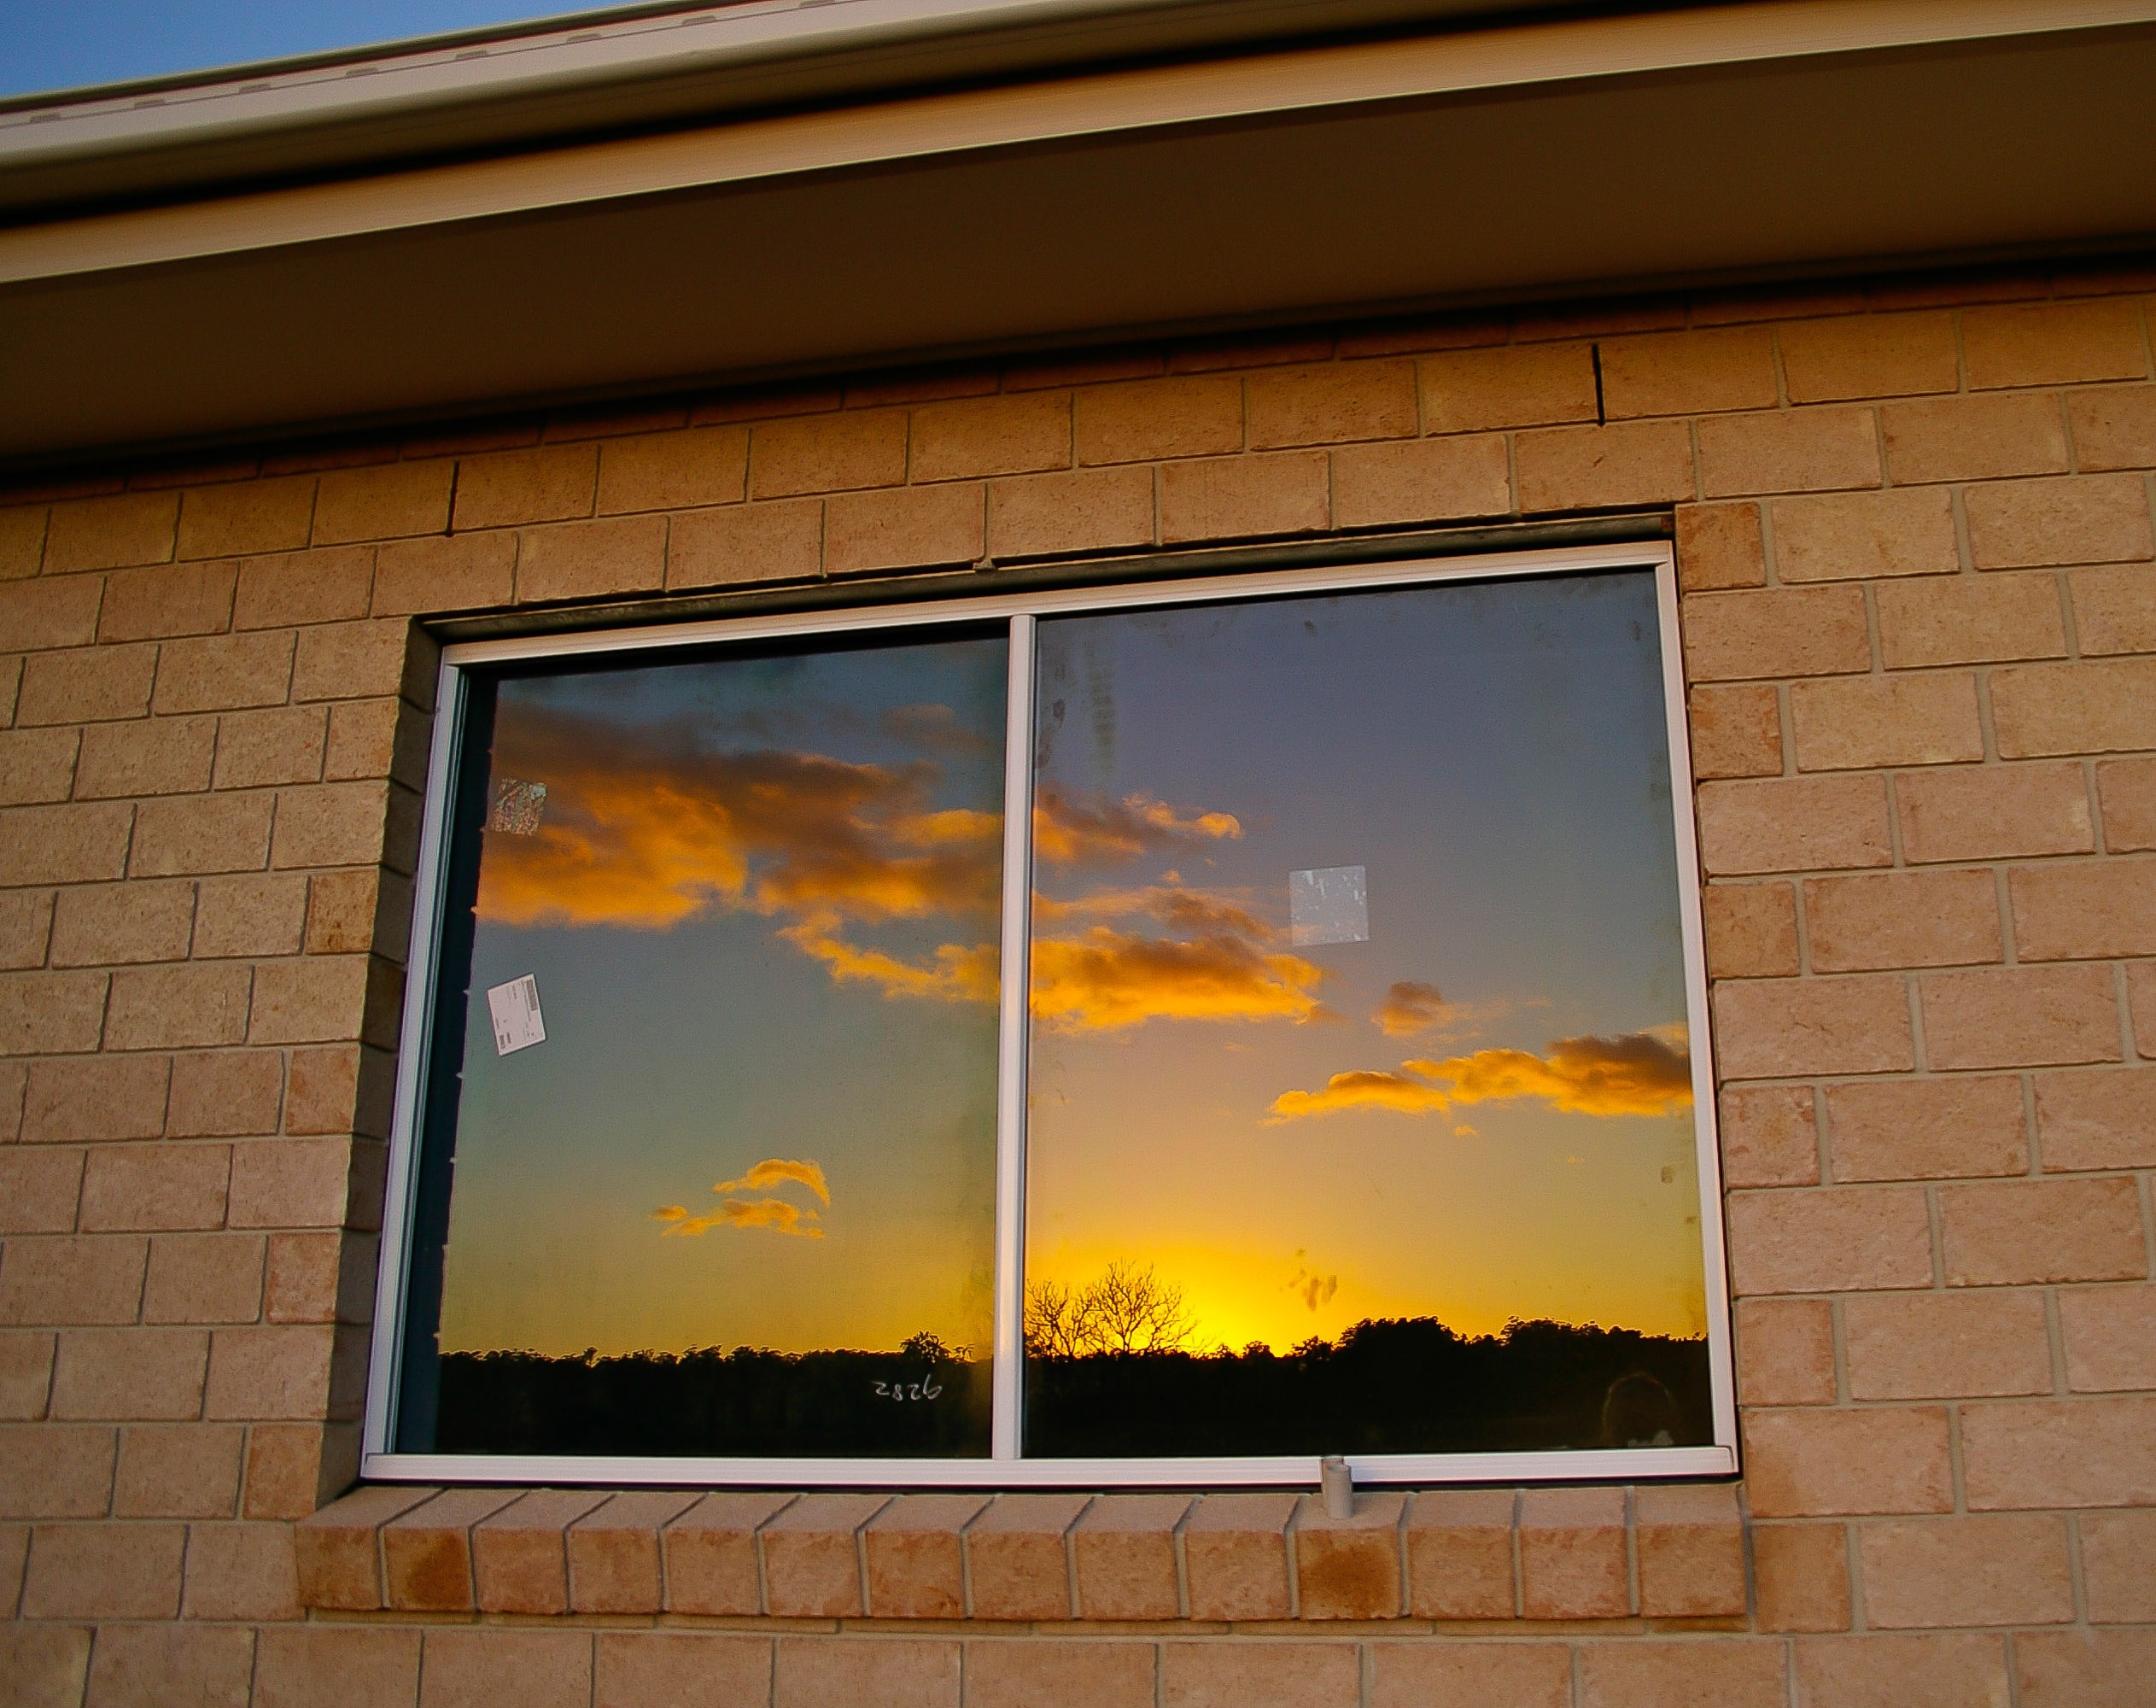
sky, sunset, house, window, building, wall, reflection, color, facade, yellow, interior design, australia, art, design, picture frame, shape, modern art, window covering